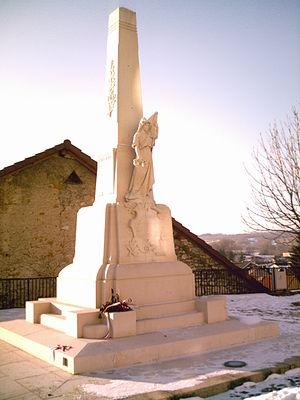
Un monument aux morts d'Hauteville-Lompnès
Hauteville-Lompnes est une ancienne commune française de l'Ain. Le 1ᵉʳ janvier 2019, elle devient commune déléguée et chef-lieu de Plateau d'Hauteville.
Plateau d'Hauteville est une commune nouvelle française résultant de la fusion — au 1ᵉʳ janvier 2019 — des communes de Cormaranche-en-Bugey, Hauteville-Lompnes, Hostiaz et Thézillieu, située dans le département de l'Ain en région Auvergne-Rhône-Alpes.